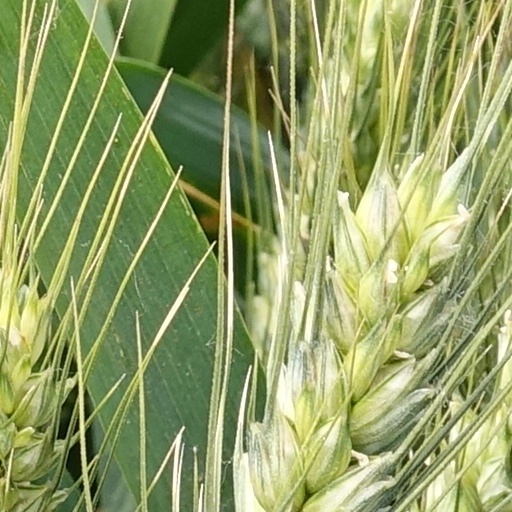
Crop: wheat